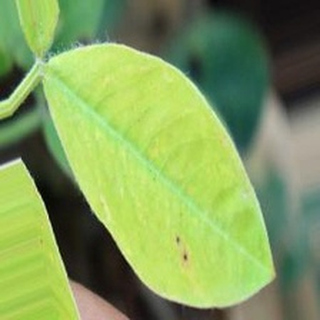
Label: groundnut_nutrition_deficiency